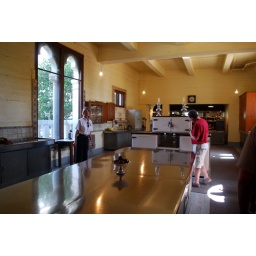
The kitchen - I think my whole house could fit in this space. Gigantic, enormous, so very cool.